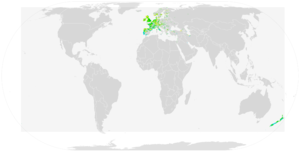
Jernspurv
          Hele året      Sommer      Vinter
          Hele året      Sommer      Vinter
Jernspurven, også kaldet brunellen, er en lille spurvefugl, der oftest lever en skjult tilværelse i skove og krat. Den er udbredt i hele den tempererede del af Europa og i dele af Asien. Arten er desuden blevet indført til New Zealand. Jernspurven er den videst udbredte art i jernspurvefamilien, der i øvrigt består af bjergarter. I Danmark er den en almindelig ynglefugl i både blandskov og nåleskov, og den kan i milde vintre være almindelig ved foderbrættet.